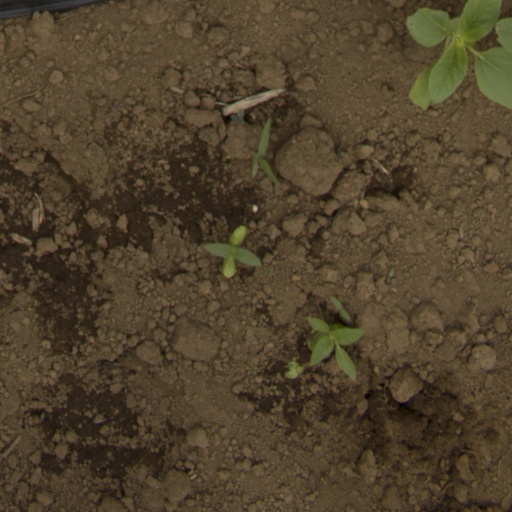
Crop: Jerusalem artichoke